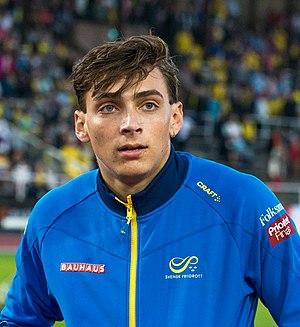
Les records du monde du saut à la perche sont actuellement détenus par le Suédois Armand Duplantis qui a franchi 6,18 m le 15 février 2020 à Glasgow au Royaume-Uni, et par la Russe Yelena Isinbayeva qui a franchi 5,06 m le 28 août 2009 lors du meeting Weltklasse de Zurich en Suisse.